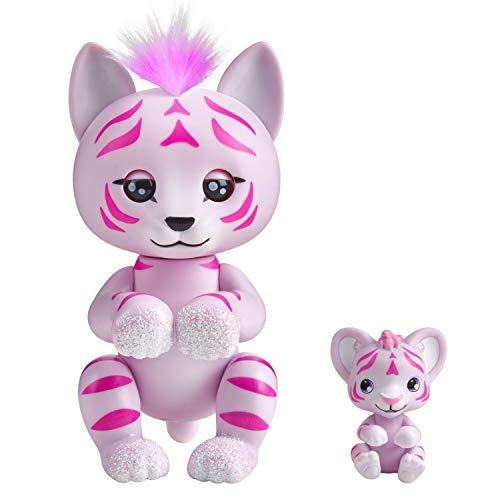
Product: Fingerlings Light-Up Baby Tiger and Mini - Tilly and Tammy - Interactive Toy
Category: Toys & Games | Kids' Electronics | Electronic Pets
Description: Tilly responds to motion, and touch with blinking eyes, head turns, and purring.
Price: $14.99
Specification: ProductDimensions:3.5x3.2x5.7inches|ItemWeight:3.84ounces|ShippingWeight:7.2ounces(Viewshippingratesandpolicies)|ASIN:B07N82VYFX|Itemmodelnumber:3522|Manufacturerrecommendedage:5-15years|Batteries:4LR44batteriesrequired.(included)